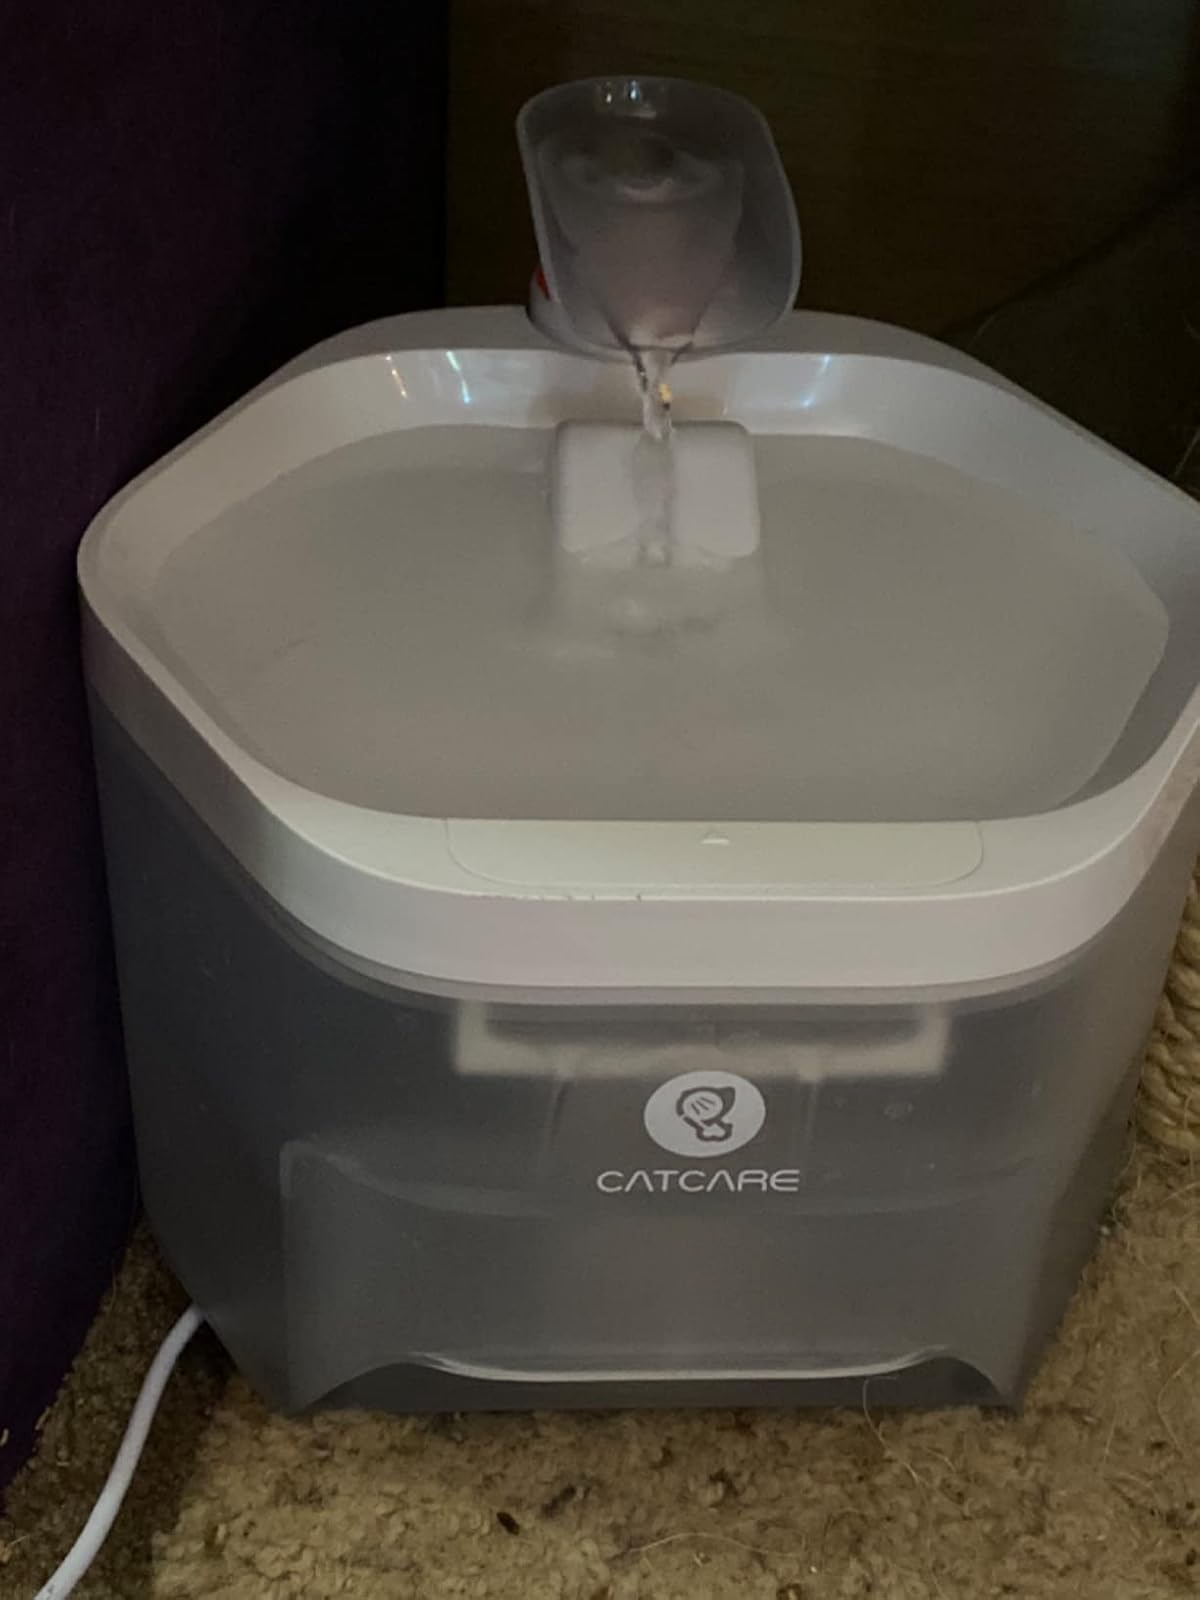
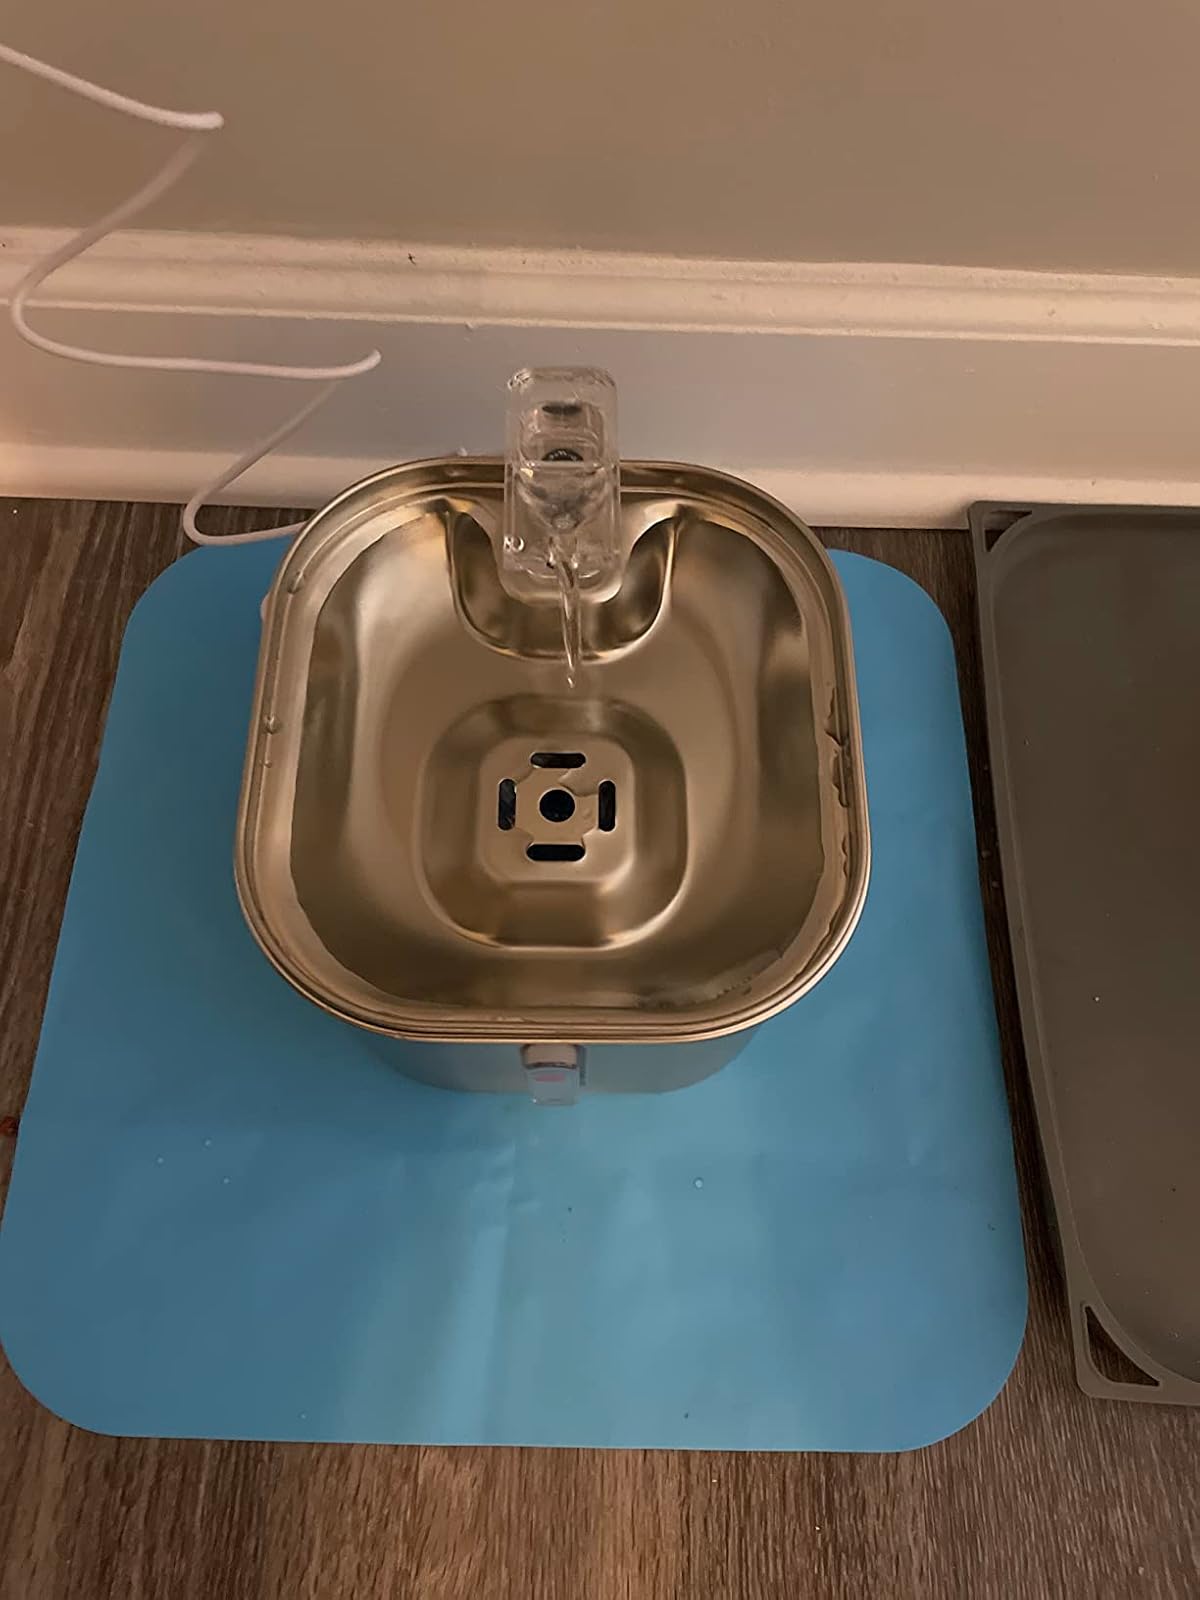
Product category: items_bowl
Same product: no